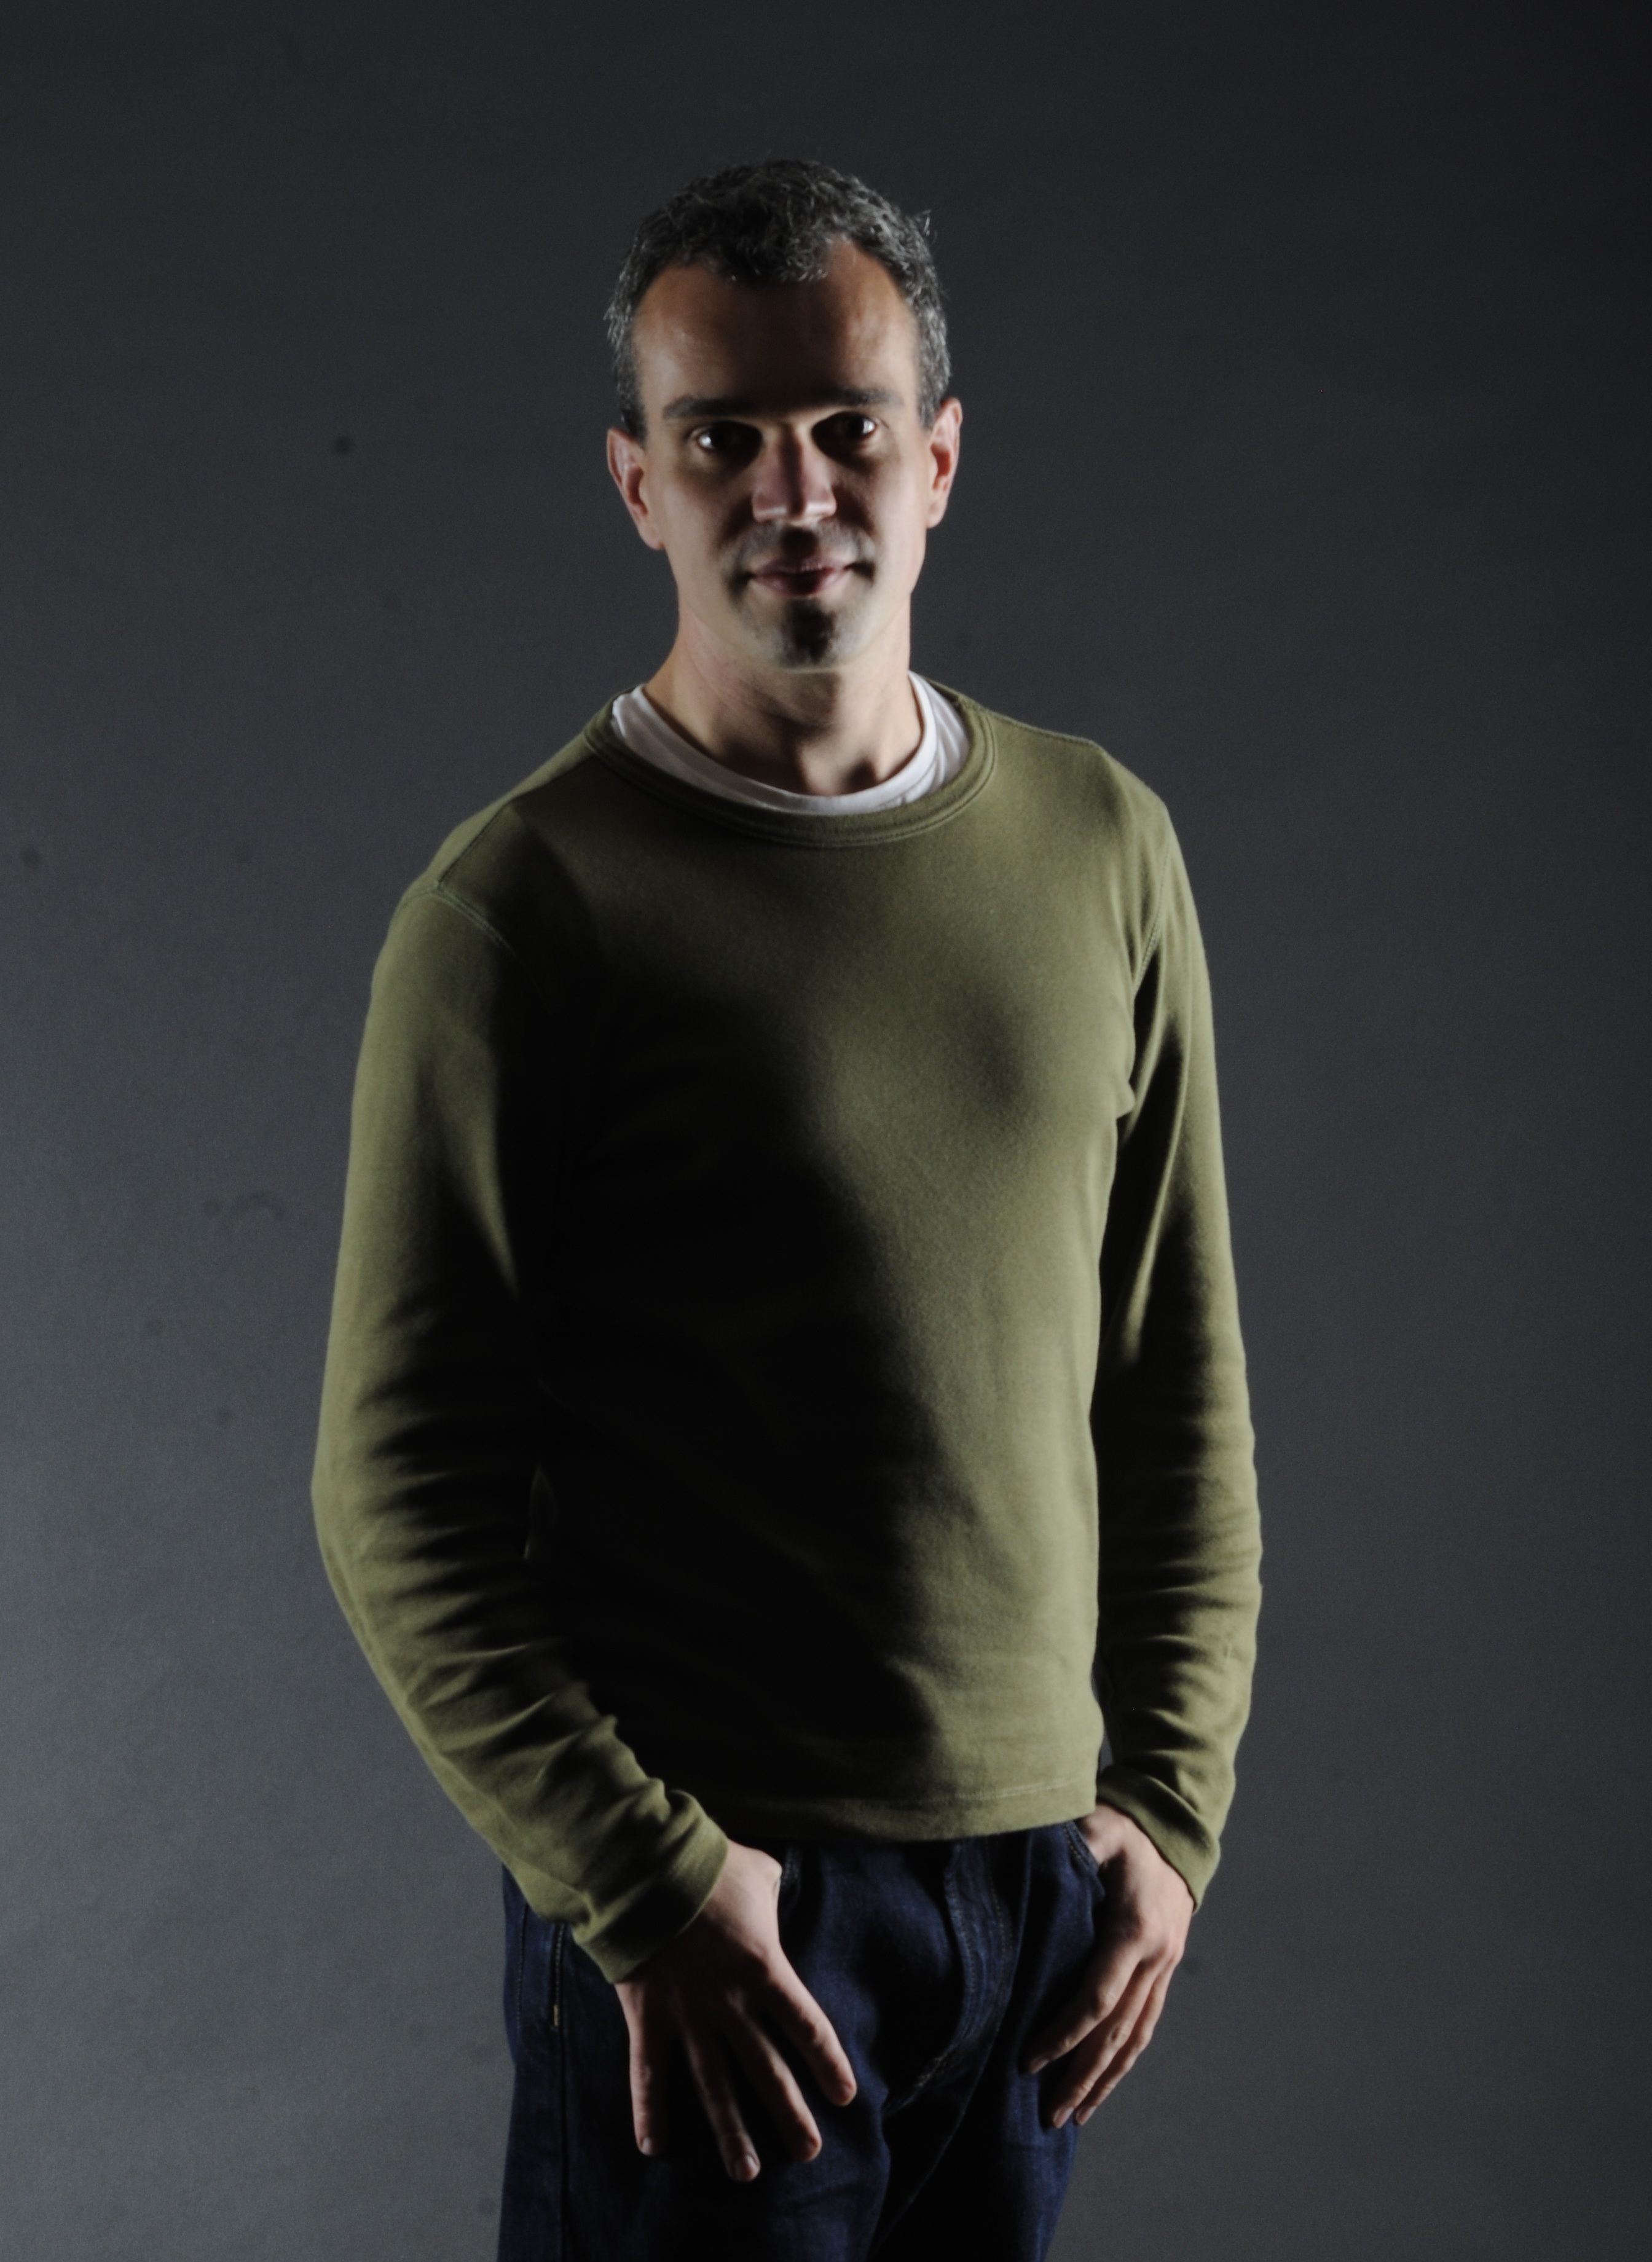
man, male, guy, model, human, clothing, black, arm, outerwear, muscle, men, neck, sleeve, photo shoot, t shirt, sense